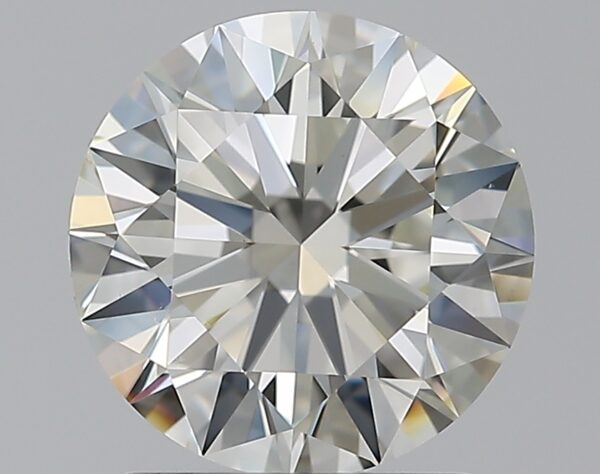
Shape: round
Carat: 1.5
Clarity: VS1
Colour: L
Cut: EX
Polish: EX
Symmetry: EX
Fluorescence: F
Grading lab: GIA
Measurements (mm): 7.3 x 7.35 x 4.49